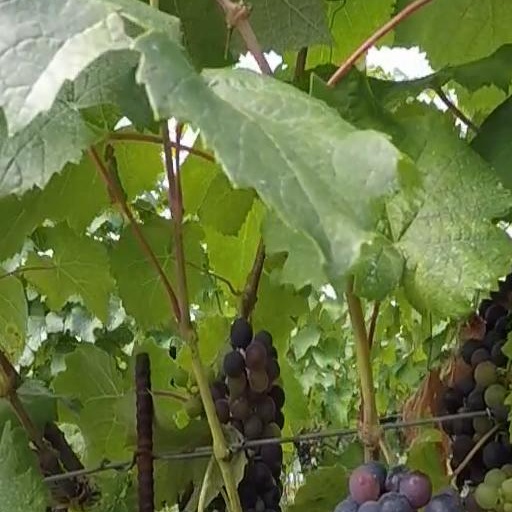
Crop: grape